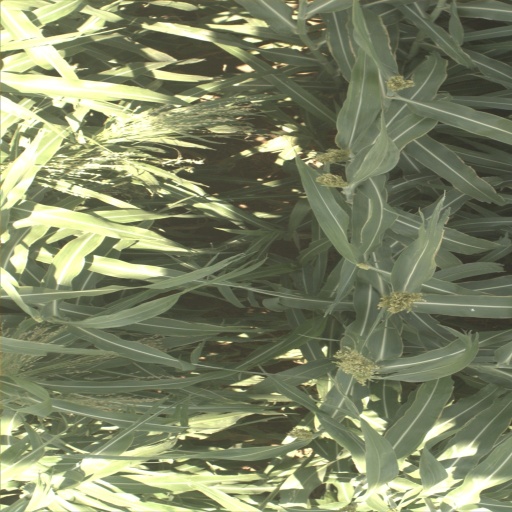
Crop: sorghum